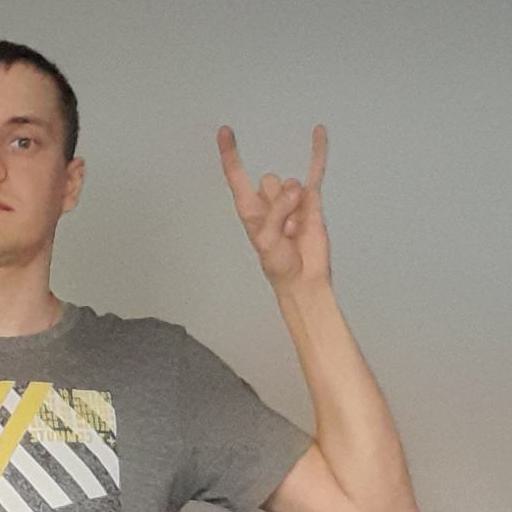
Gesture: rock